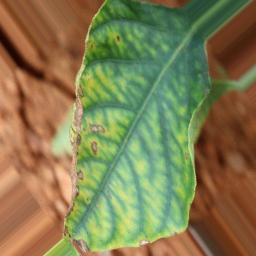
Label: nutritional